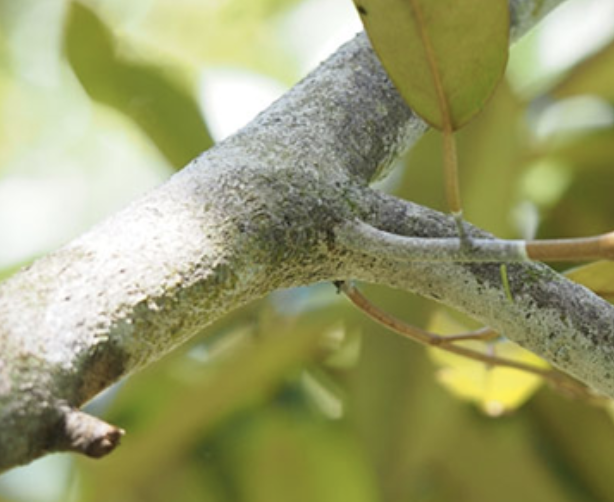
Label: pink_disease